University of Pittsburgh

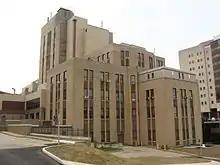
Salk Hall, where Jonas Salk's team performed the research that led to the first polio vaccine, is also the home of the School of Dental Medicine and School of Pharmacy.

The University of Pittsburgh has been noted for both its role in community outreach and its impact on the economy of the city and the Western Pennsylvania region. In 2009, Pitt was ranked second overall, and the top public university in the nation, as a "Best Neighbor" for positive impact on its urban community, including both commercial and residential activities such as revitalization, cultural renewal, economics, and community service and development according to the "Saviors of Our Cities" ranking. Pitt was also listed as a "best neighbor" in the previous ranking released in 2006. These rankings reflect the statistics that each year Pitt spends more than $1.7 billion in the community and supports nearly 33,800 jobs in Allegheny County. The university is the Pittsburgh region's second largest non-government employer behind its affiliated University of Pittsburgh Medical Center (UPMC). Pitt's research program alone imports more than $822 million into the region each year (more than $3.60 for each $1 of state appropriations), and supports some 23,100 local jobs. Pitt students also spend more than $213 million on goods, services, and rental payments within the local economy. Pitt ranked sixth in the number of startups spawned by technologies developed by its researchers according to Association of University Technology Managers.